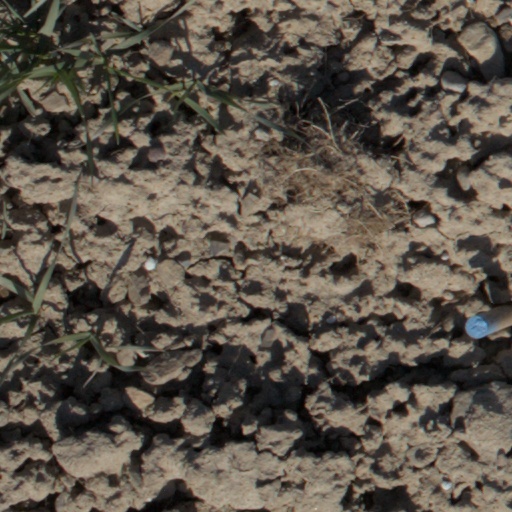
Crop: wheat